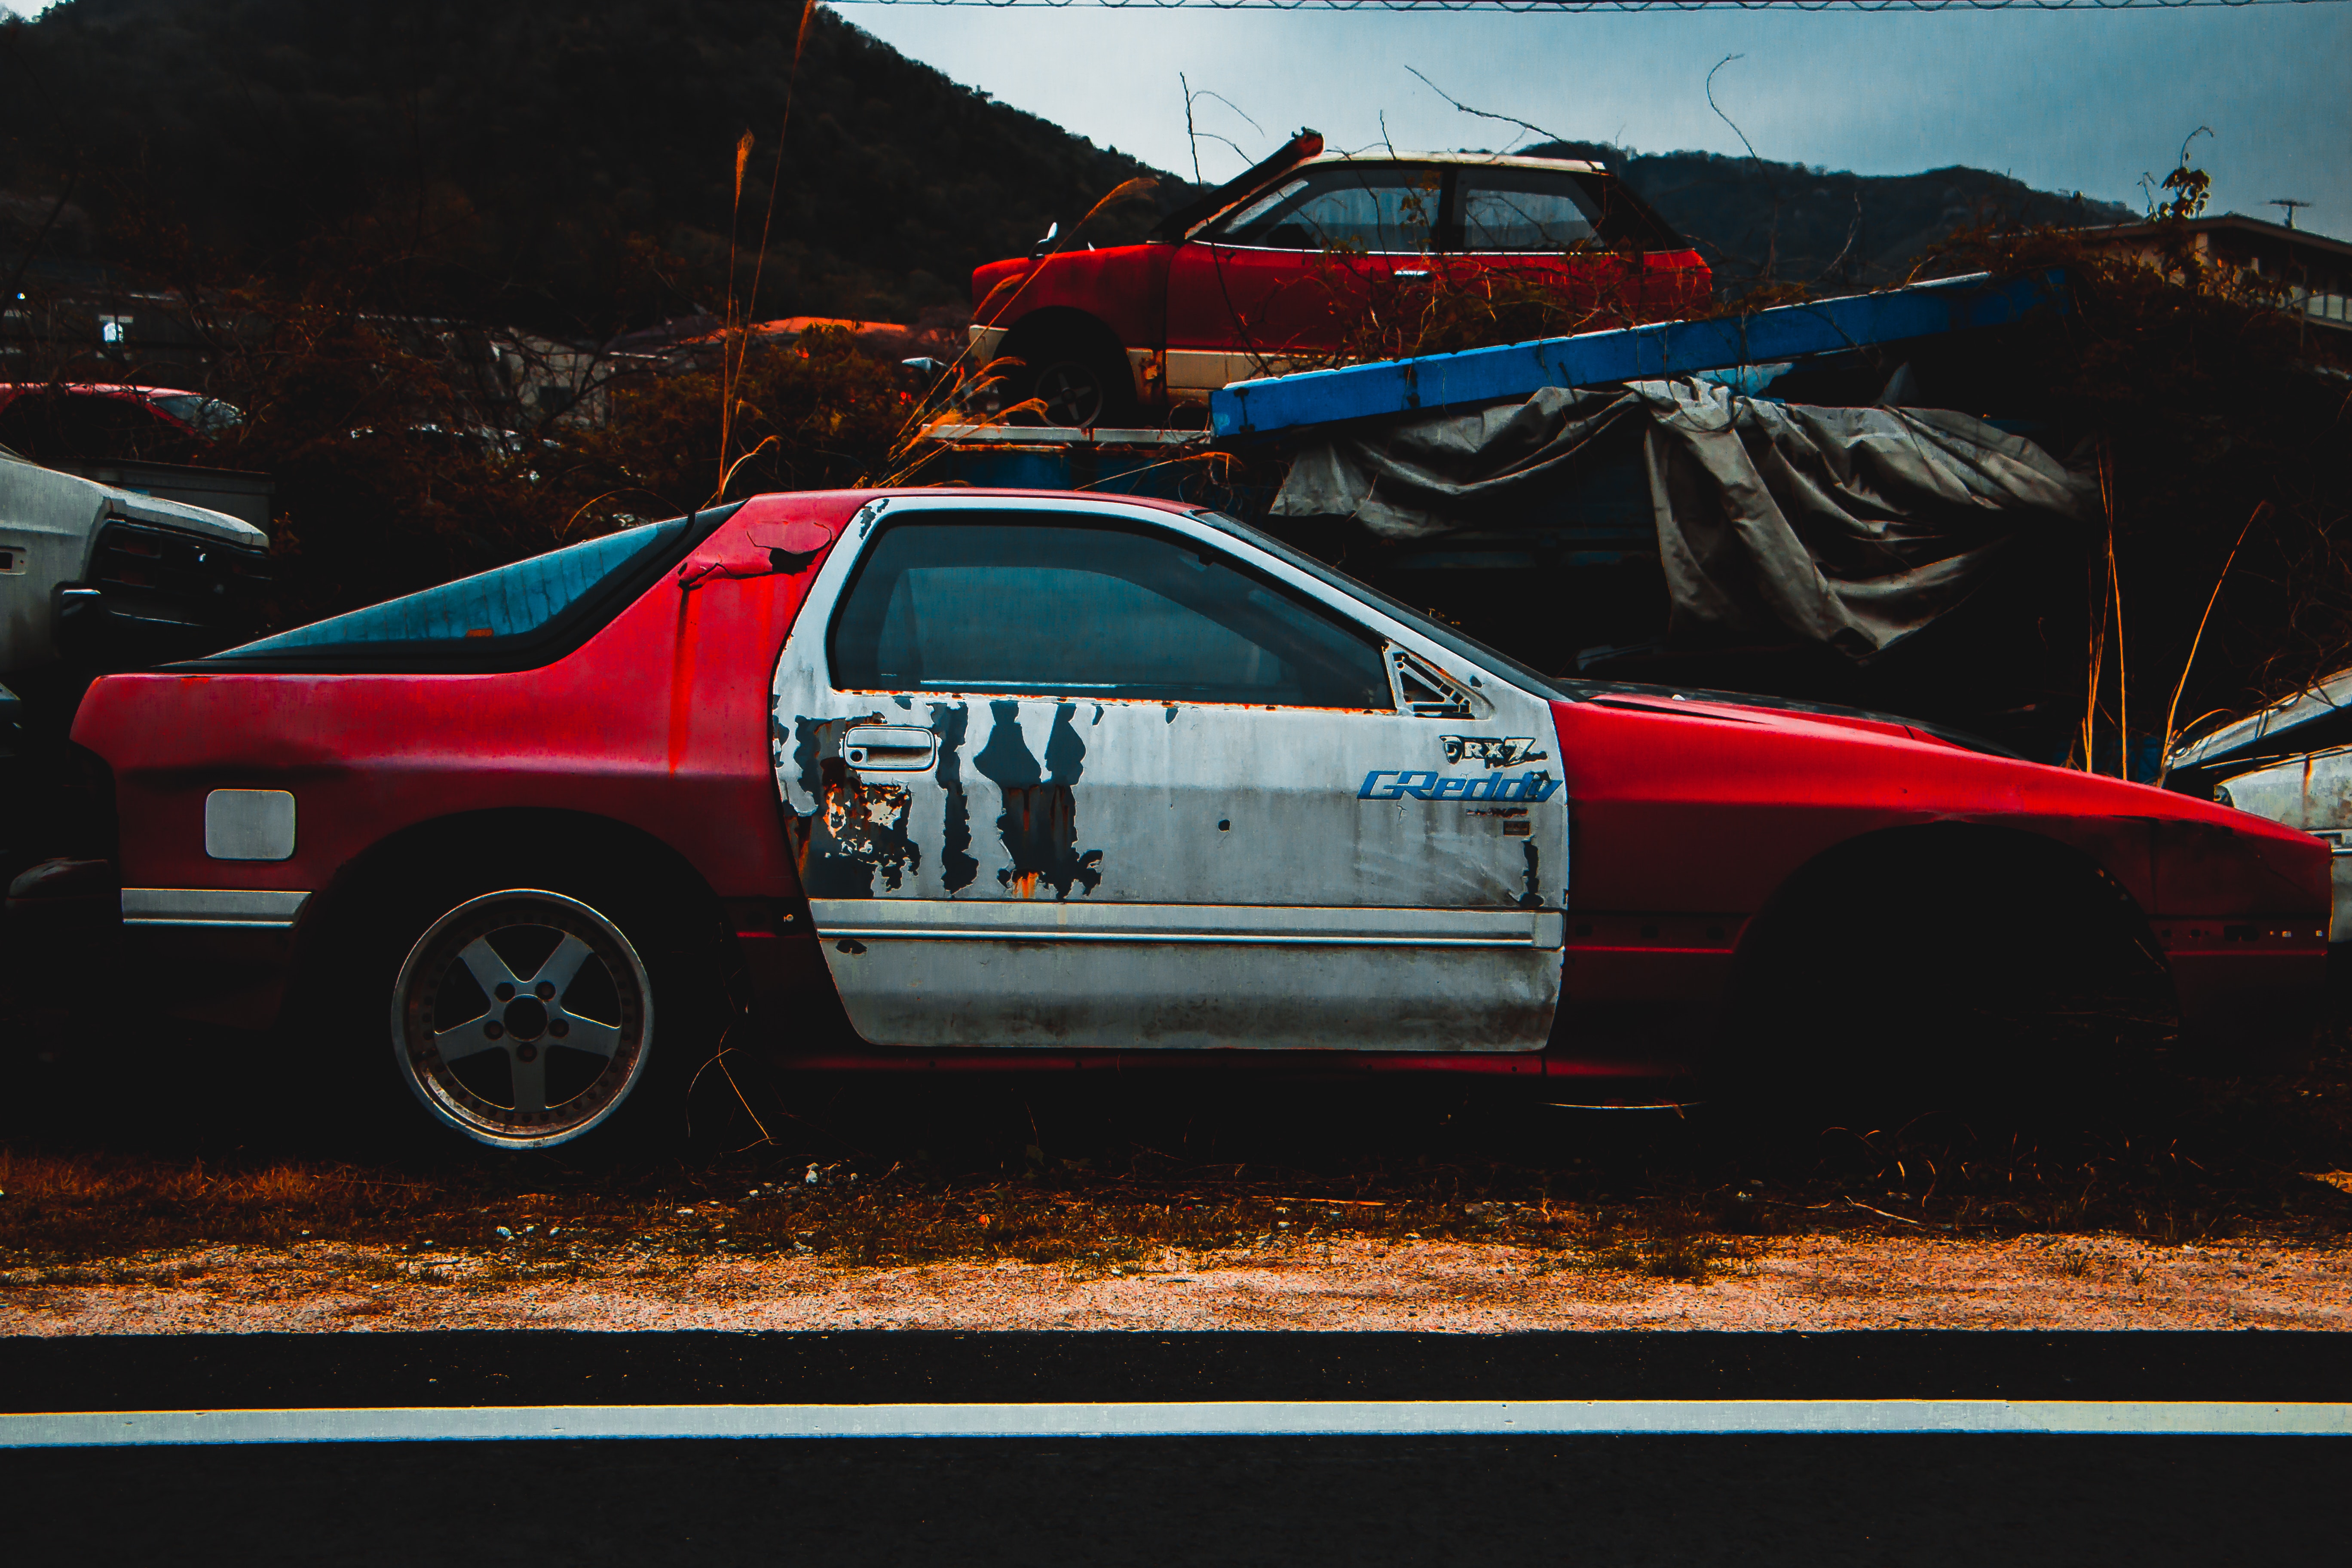
land vehicle, vehicle, car, coupe, sports car, automotive design, automotive exterior, sedan, performance car, mitsubishi, race car